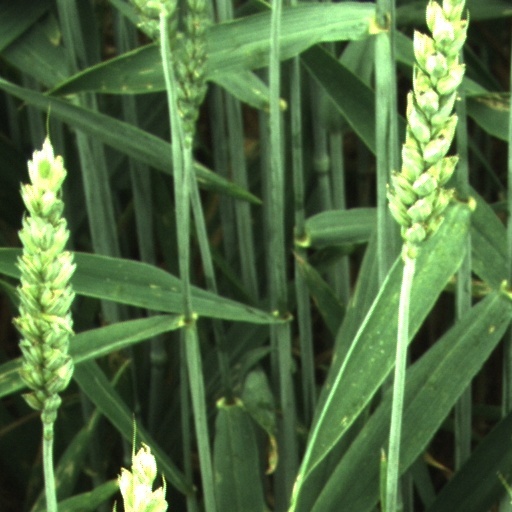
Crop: wheat